Paul Reeves

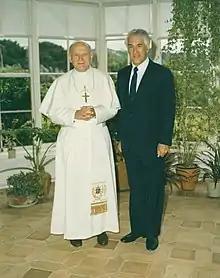
Reeves welcomes Pope John Paul II to New Zealand, at Government House, Wellington, on 23 November 1986

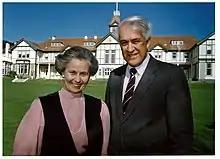
Reeves and his wife Beverley at Government House, Wellington

On the advice of Prime Minister David Lange, Queen Elizabeth II appointed Reeves the 15th Governor-General of New Zealand effective from 20 November 1985. His appointment was met with some scepticism due to his previous political involvement in Citizens for Rowling, opposing the 1981 Springbok Tour, and the fact that he was an Anglican bishop. Leader of the Opposition Jim McLay opposed the appointment on these grounds, asking "How can an ordained priest fulfil that [constitutional] role?" Many Māori groups welcomed the appointment, with Sir James Henare arguing that "It must be a fruit of the Treaty of Waitangi to see a person from our people." He was the first (and up to the present the only) cleric to hold the post. Moreover, as a member of the Puketapu "hapū" of the Te Āti Awa of Taranaki, he was the first governor-general of Māori descent.